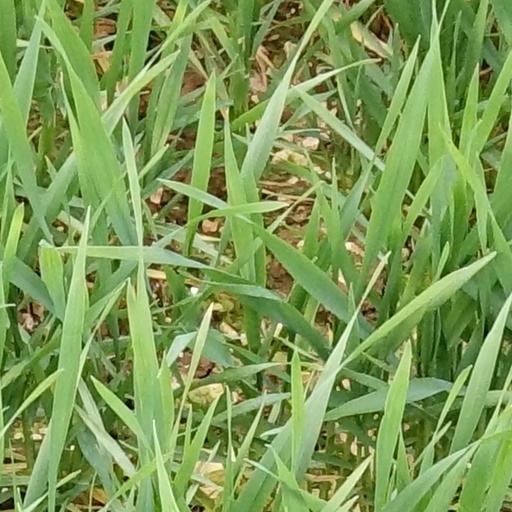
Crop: wheat